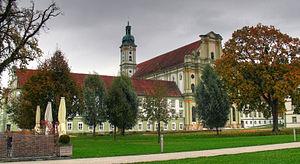
L'abbaye Notre-Dame de l'Assomption de Fürstenfeldbruck ou de Fürstenfeld est une ancienne abbaye cistercienne située à Fürstenfeldbruck dans le district de Haute-Bavière, à 25 km au nord-ouest de Munich.
Cet article liste les abbayes cisterciennes actives ou ayant existé sur le territoire allemand actuel. Il s'agit des abbayes de religieux appartenant à l'ordre cistercien.